2014–15 NBB Cup

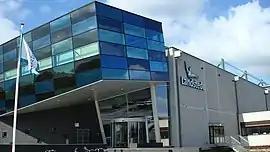
Landstede Sportcentrum hosted the Final

The 2014–15 NBB Cup was the 47th season of the annual cup tournament in the Netherlands. Donar was the defending champion.